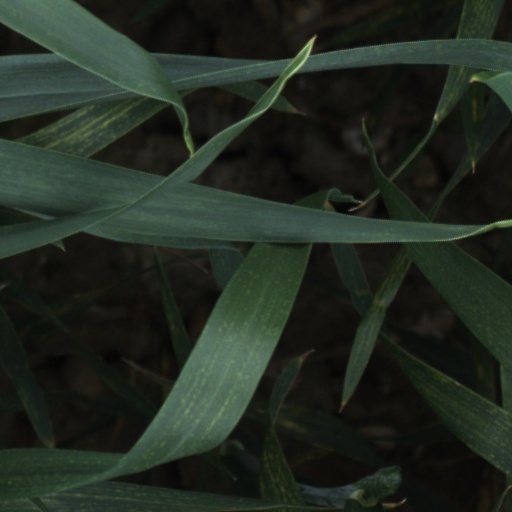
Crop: wheat